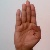
The image shows a hand gesture representing the letter 'B' in Indian Sign Language.